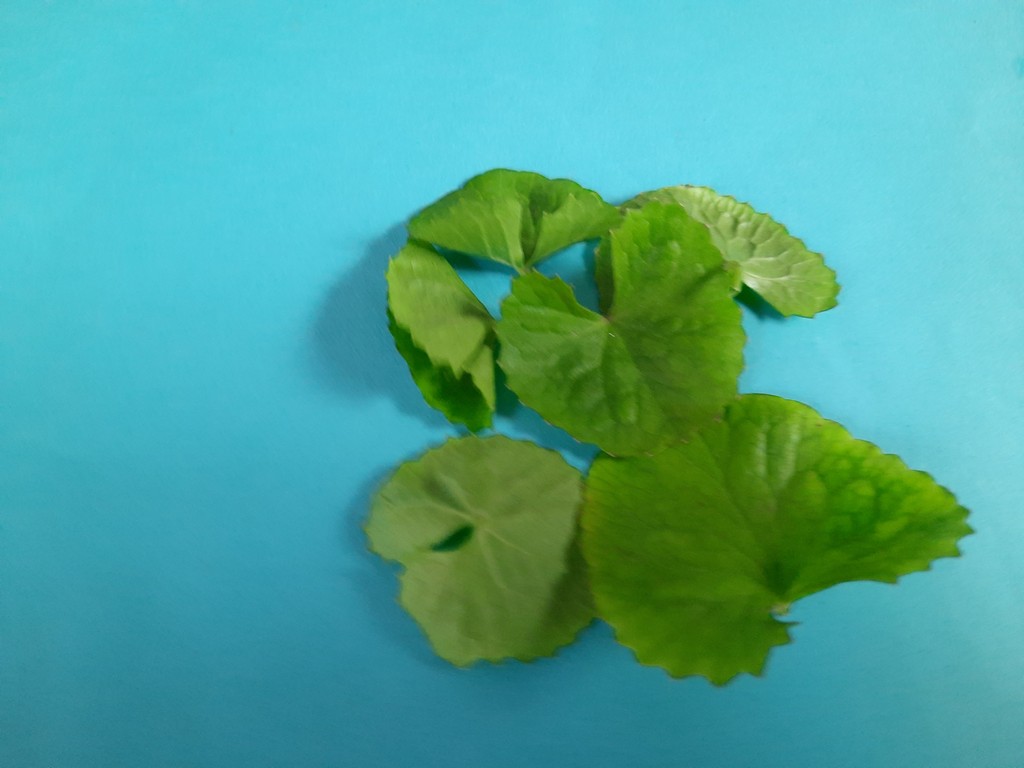
Label: Healthy